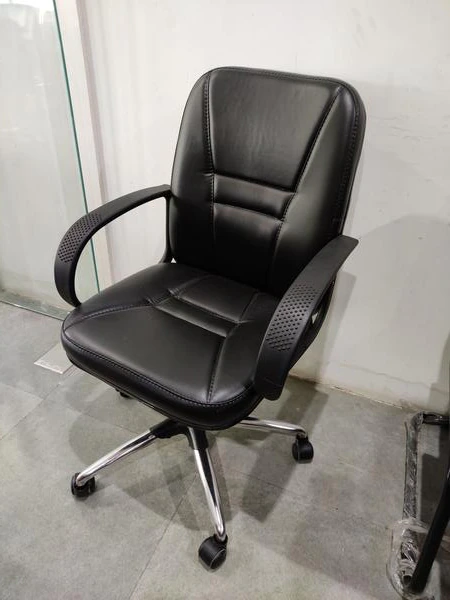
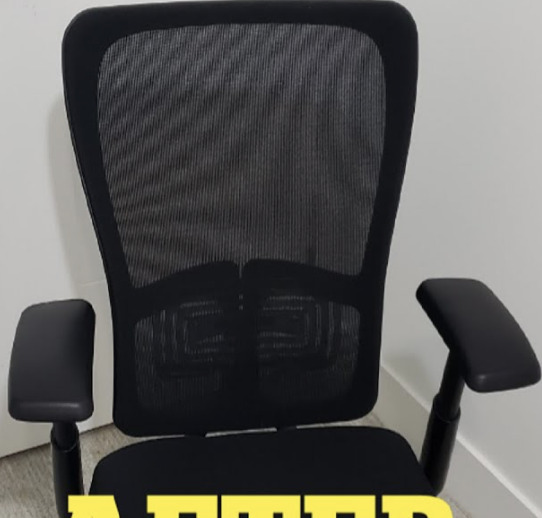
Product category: items_chair
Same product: no